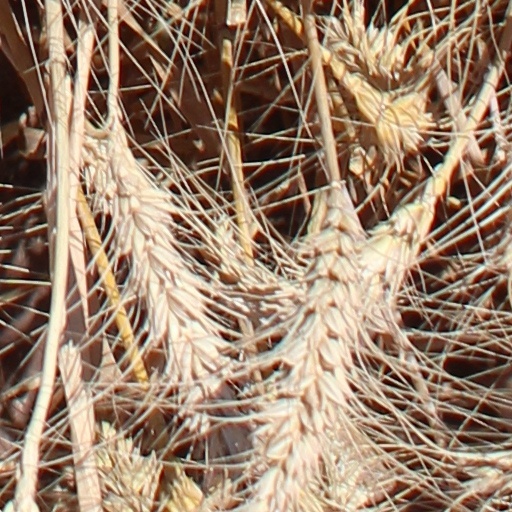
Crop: wheat